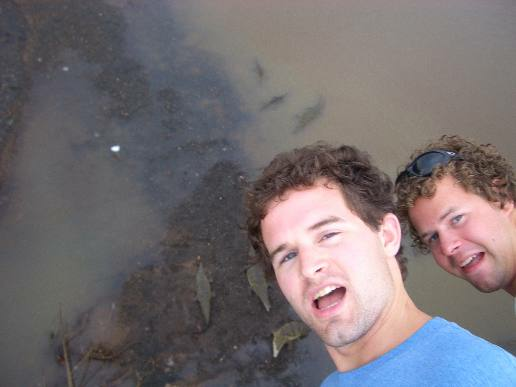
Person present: Yes